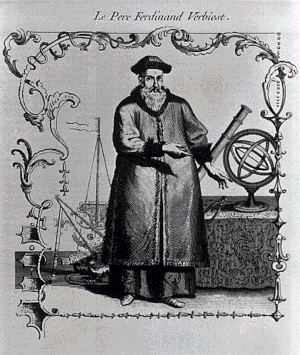
Louis Le Comte, est un jésuite et mathématicien français envoyé par Louis XIV en mission religieuse et scientifique en Chine, en 1685.